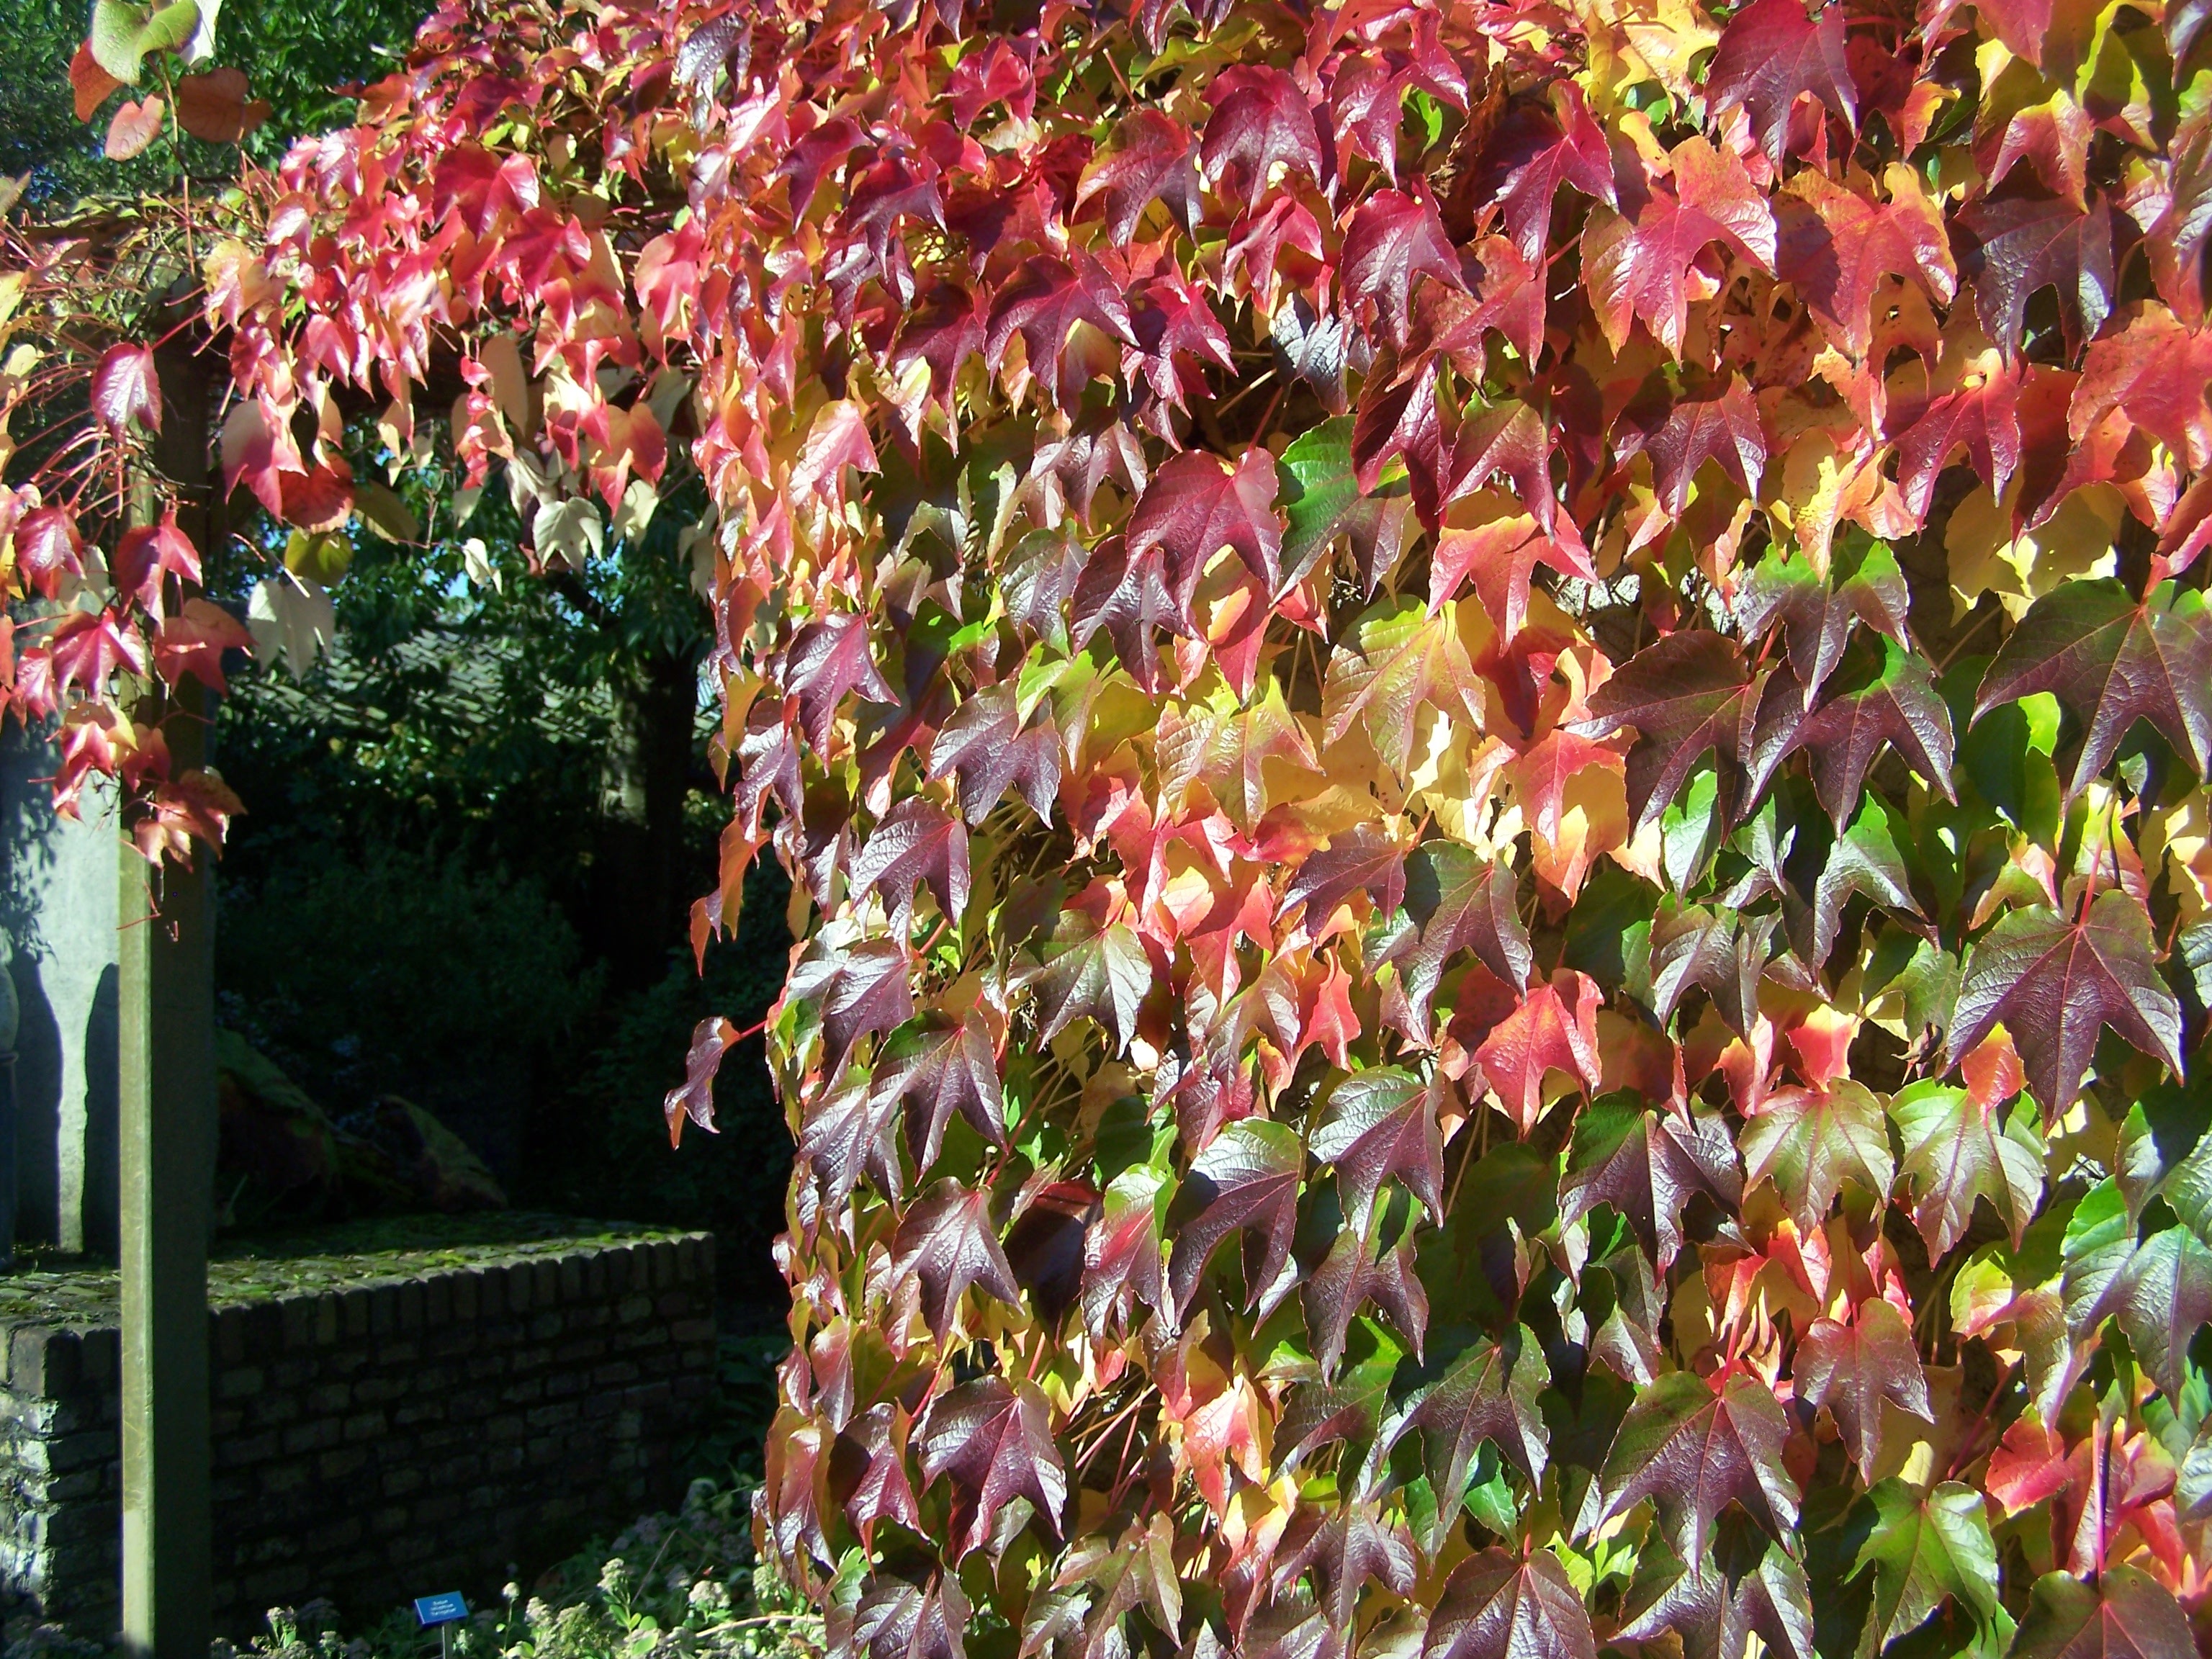
blossom, plant, leaf, flower, autumn, botany, garden, flora, shrub, passage, autumn leaves, flowering plant, land plant, wingerd